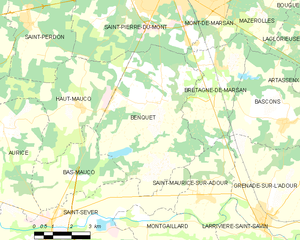
Benquet est une commune du Sud-Ouest de la France, située dans le département des Landes.